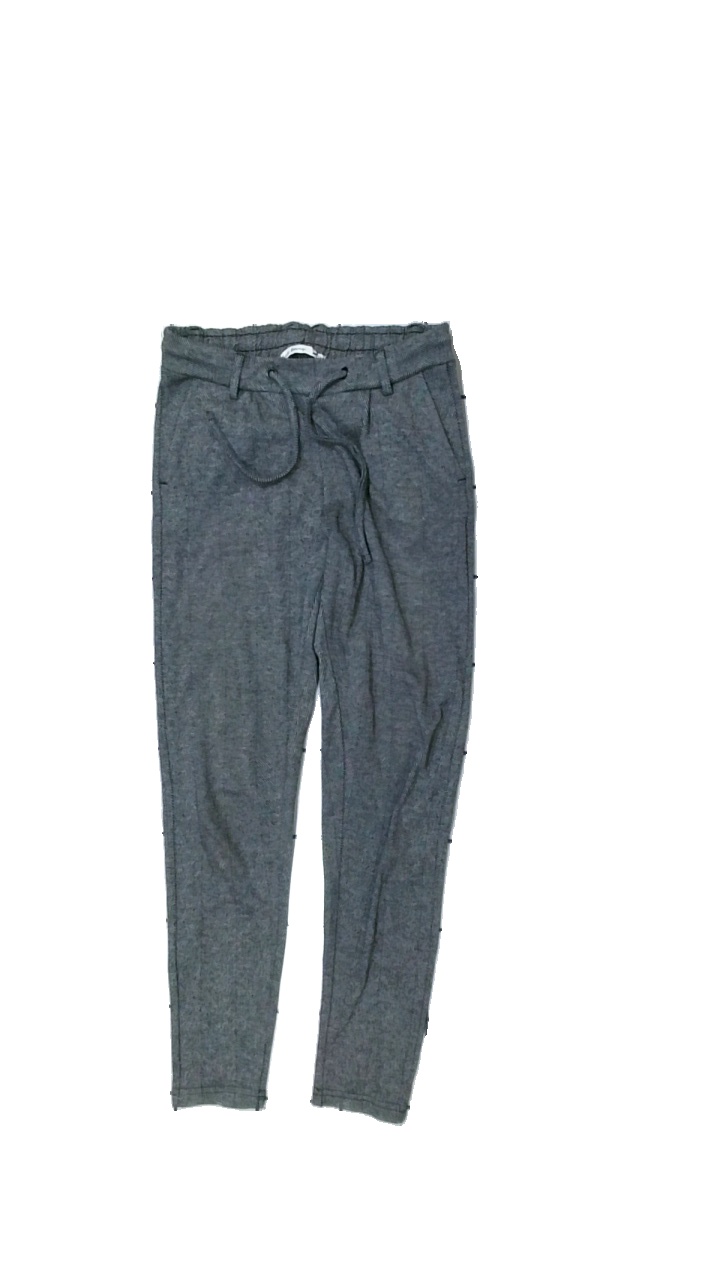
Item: Trousers (Ladies)
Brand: Black Story
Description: zick-zack randiga byxor med fläckar bak, noppriga
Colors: Grey, Black
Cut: Regular
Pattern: Striped
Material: ?
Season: All
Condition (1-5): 2
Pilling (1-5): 3
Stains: Major
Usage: Export
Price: <50